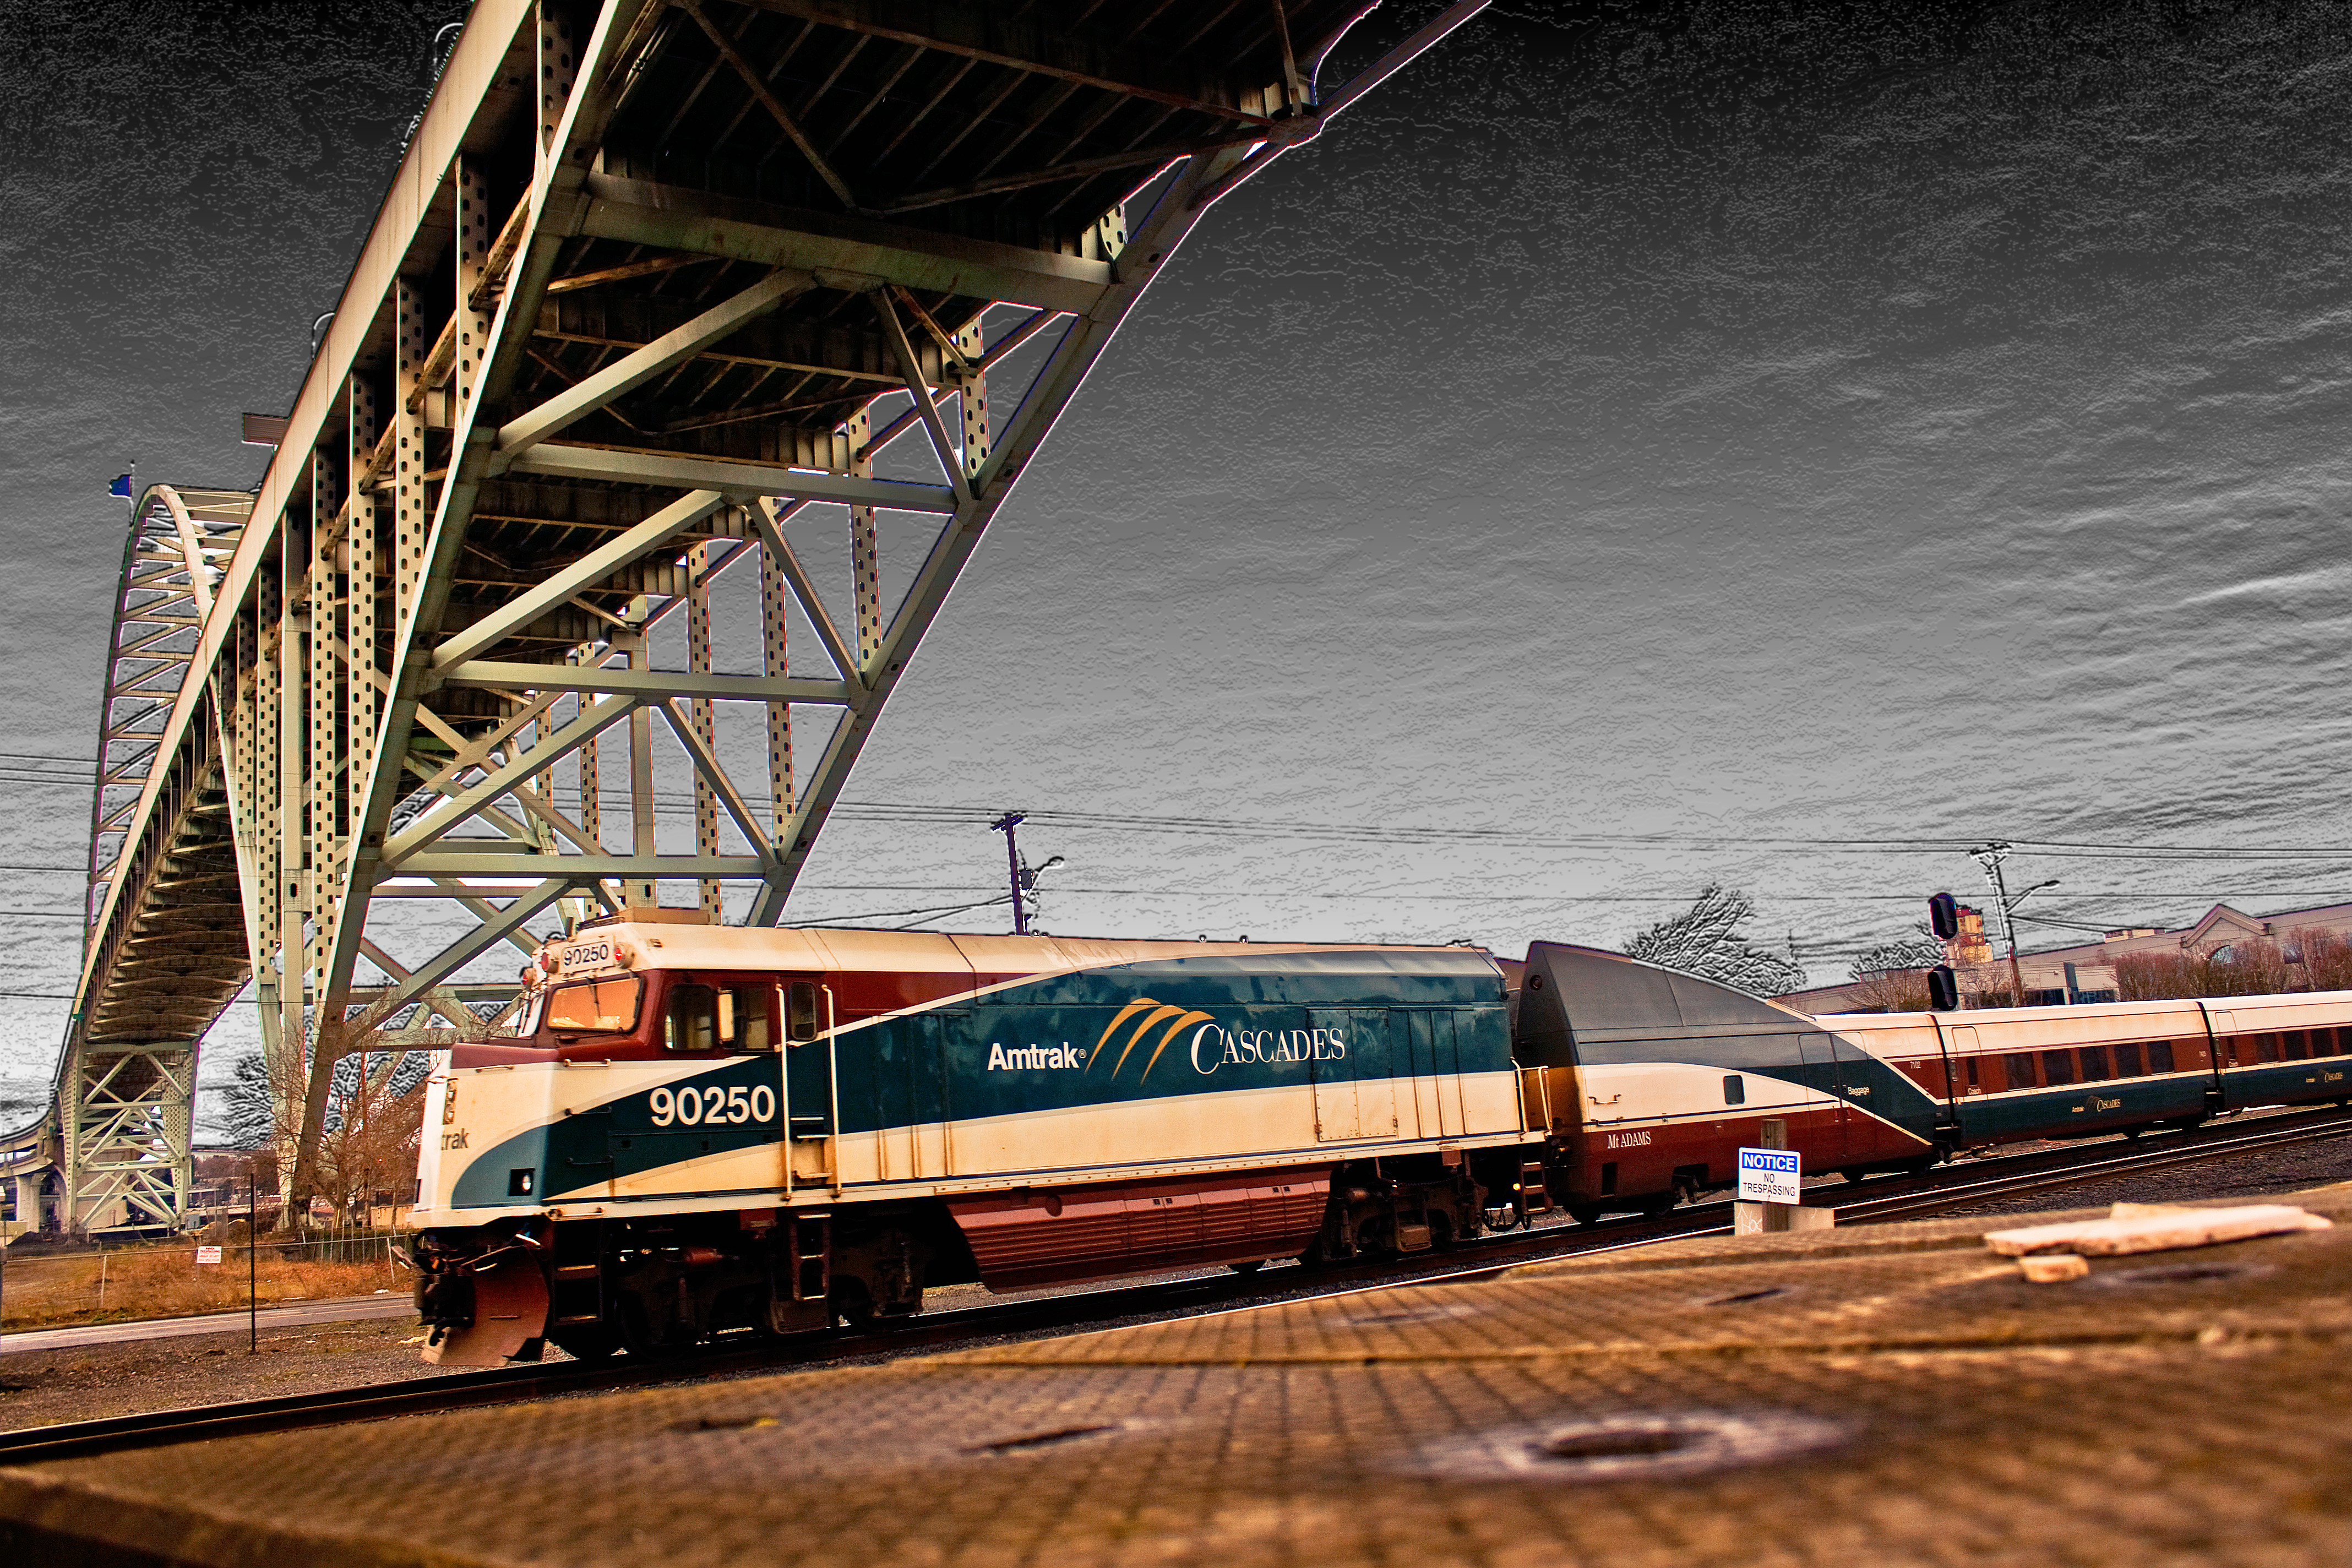
track, bridge, photographer, train, downtown, transport, vehicle, canon, public transport, sunday, eos, rebel, locomotive, the, underneath, digital, fremont, afternoon, passenger, oregon, portland, perfect, goldstaraward, blueribbonwinner, amtrak, xsi, rail transport, rolling stock, railroad car